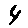
Label: 4